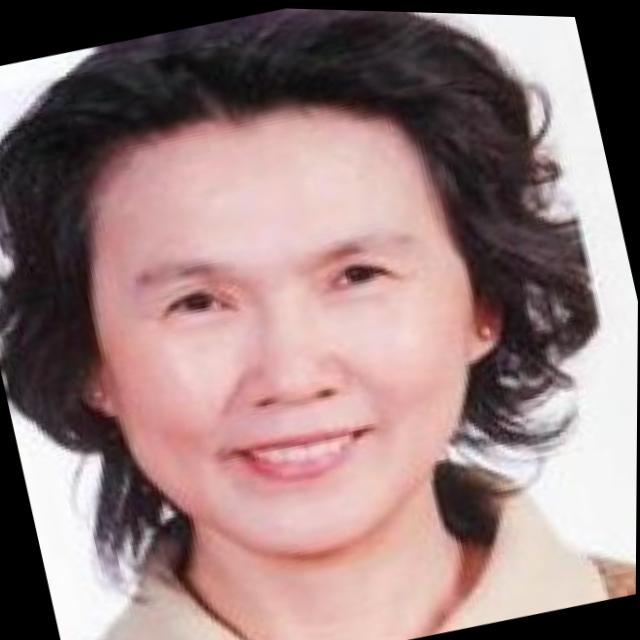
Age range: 45-64